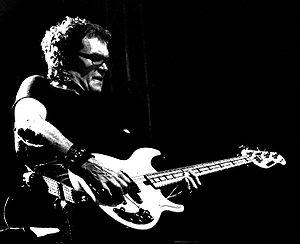
Black Country Communion est un supergroupe de rock anglo-américain, originaire de Los Angeles, en Californie. Il est formé en 2010 par Glenn Hughes, Jason Bonham, Derek Sherinian et Joe Bonamassa.